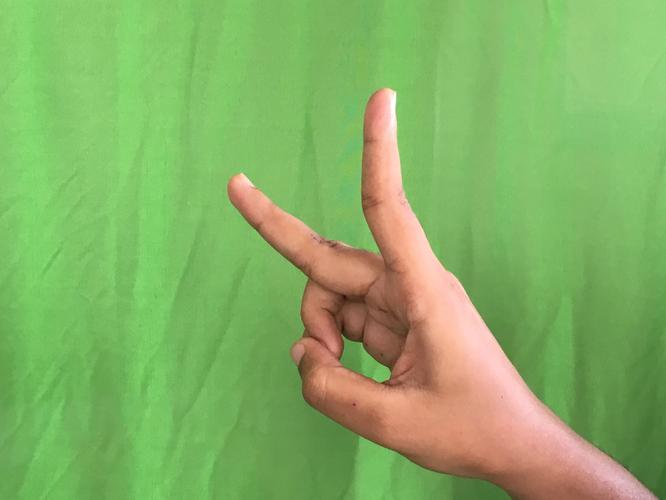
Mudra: Katrimukha
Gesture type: single_hand